Sky position (RA, Dec in degrees): 243.162, 27.546
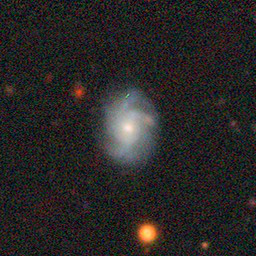
Galaxy morphology: Unbarred Loose Spiral Galaxies